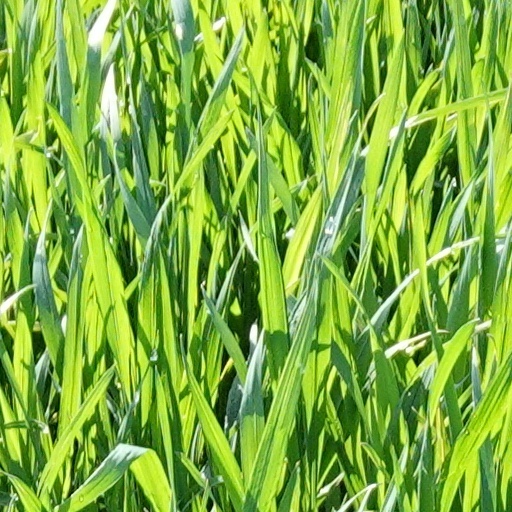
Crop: wheat